Overseas Passenger Terminal

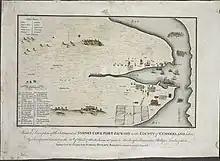
Location of the settlement of the First Fleet in Sydney Cove

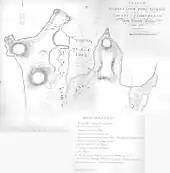
Early sketch of Colonial settlements around Sydney Cove

The site of the OPT is located within the country of the Cadigal (Gadigal), a part of the wider Eora Aboriginal peoples within the Sydney Region and one of the several hundred communities of Indigenous Australian peoples. It has been noted that the Cadigal people were a harbour-dwelling clan, inhabiting the various shorelines which stretched from inner South Head, through the present Eastern Suburbs to Warrane (or War-ran, now known as Sydney Cove) and from the City of Sydney to west of Gomora (now known as Darling Harbour). The current site of the Overseas Passenger Terminal was part of the Sydney Cove area (now Circular Quay) and, following the arrival the First Fleet on 26 January 1788 under the direction of Arthur Philip, first Governor of the Penal Colony of New South Wales, Sydney Cove was chosen as the site of the new settlement.